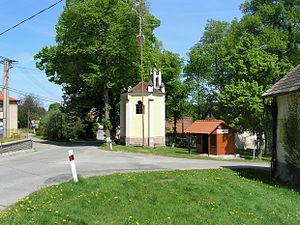
Smilkov est une commune du district de Benešov, dans la région de Bohême-Centrale, en République tchèque. Sa population s'élevait à 269 habitants en 2020.